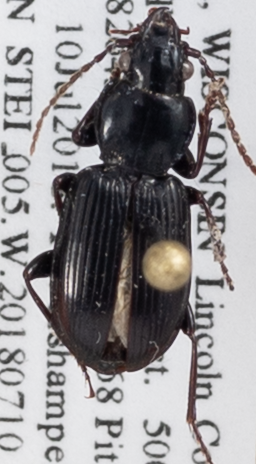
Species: Pterostichus caudicalis
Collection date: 2018-07-10
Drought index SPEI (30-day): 0.71
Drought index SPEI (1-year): -0.24
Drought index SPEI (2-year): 1.642